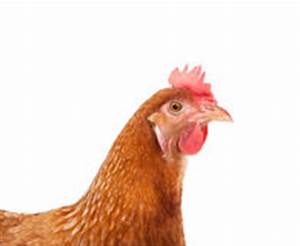
Label: gallina